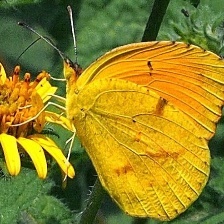
Species: SLEEPY ORANGE
Butterfly family (ImageNet category): sulphur_butterfly